Cardo-Torgia

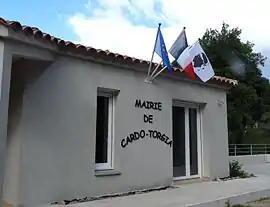
The town hall of Cardo-Torgia

Cardo-Torgia is a commune in the Corse-du-Sud department of France on the island of Corsica.